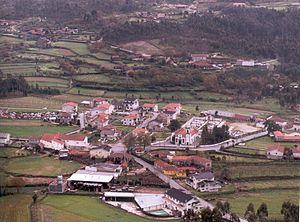
Dans les régions de bocage, un talus désigne un mur construit en mottes de terre et d'herbe, délimitant en général une parcelle. Les régions recèlent une grande diversité de talus dans leur forme et dans leur couverture végétale.